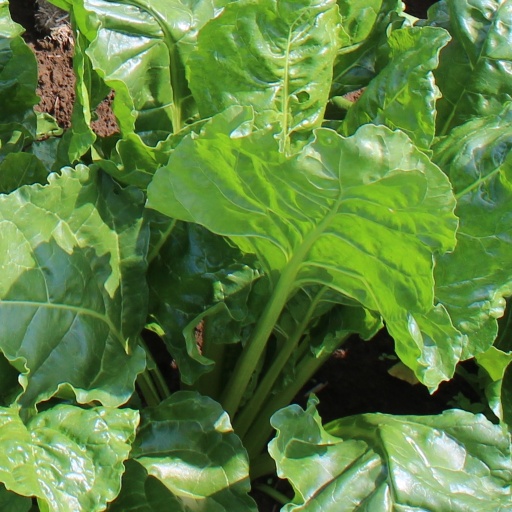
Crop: sugar beet